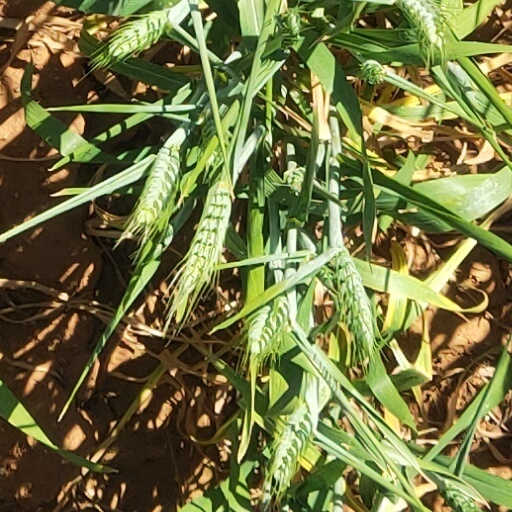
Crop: wheat